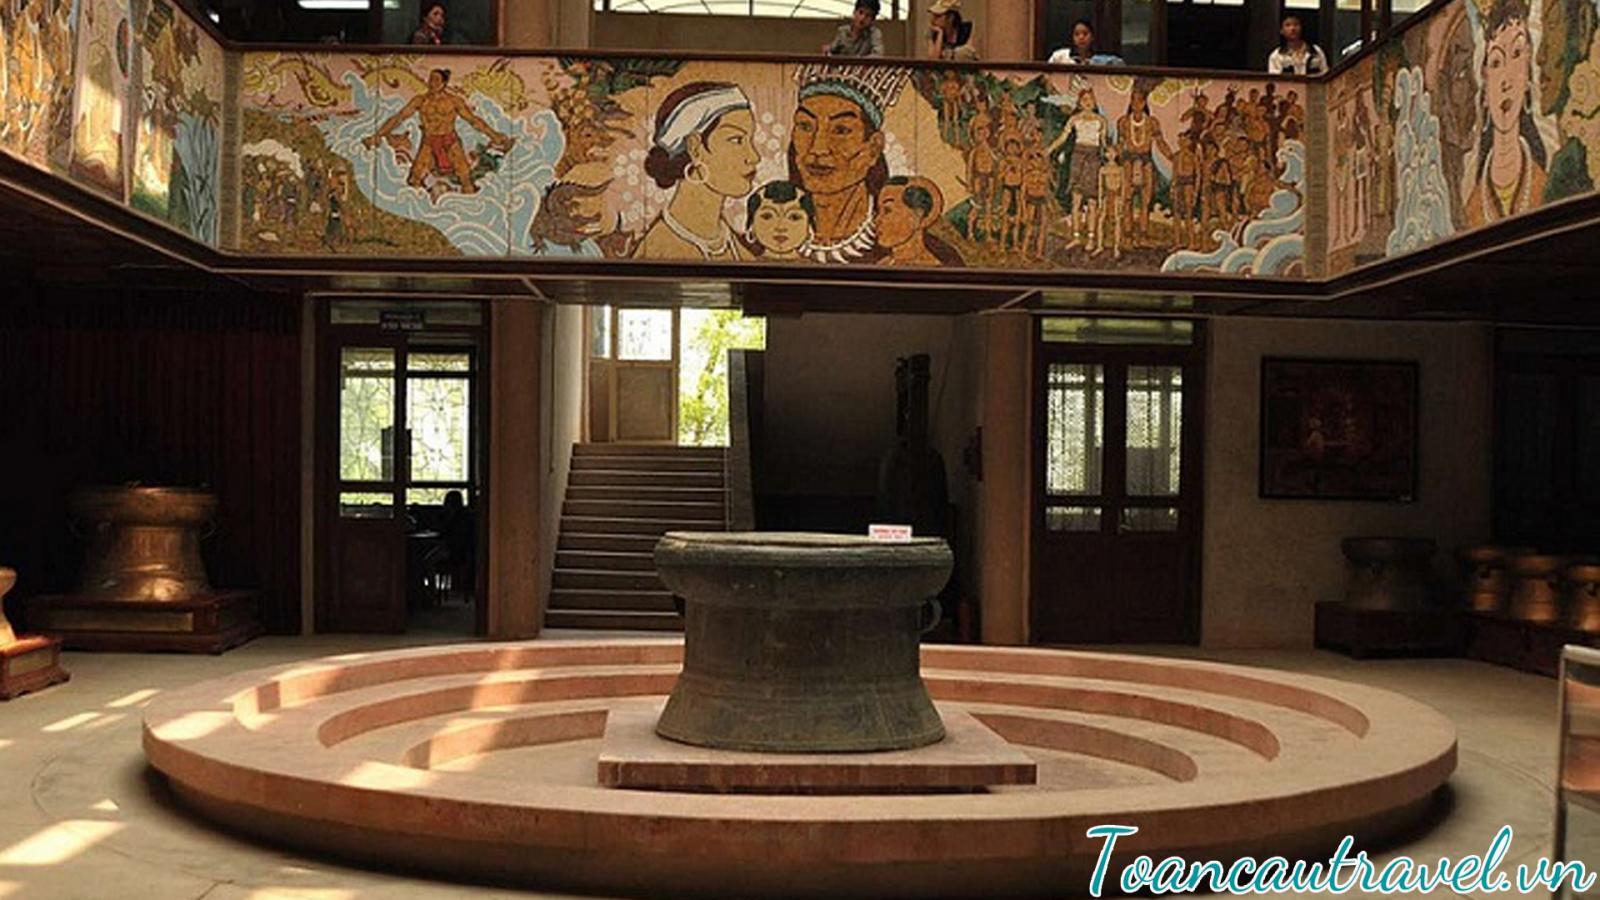
ở chính giữa của gian phòng có sự xuất hiện của một cái trống đồng